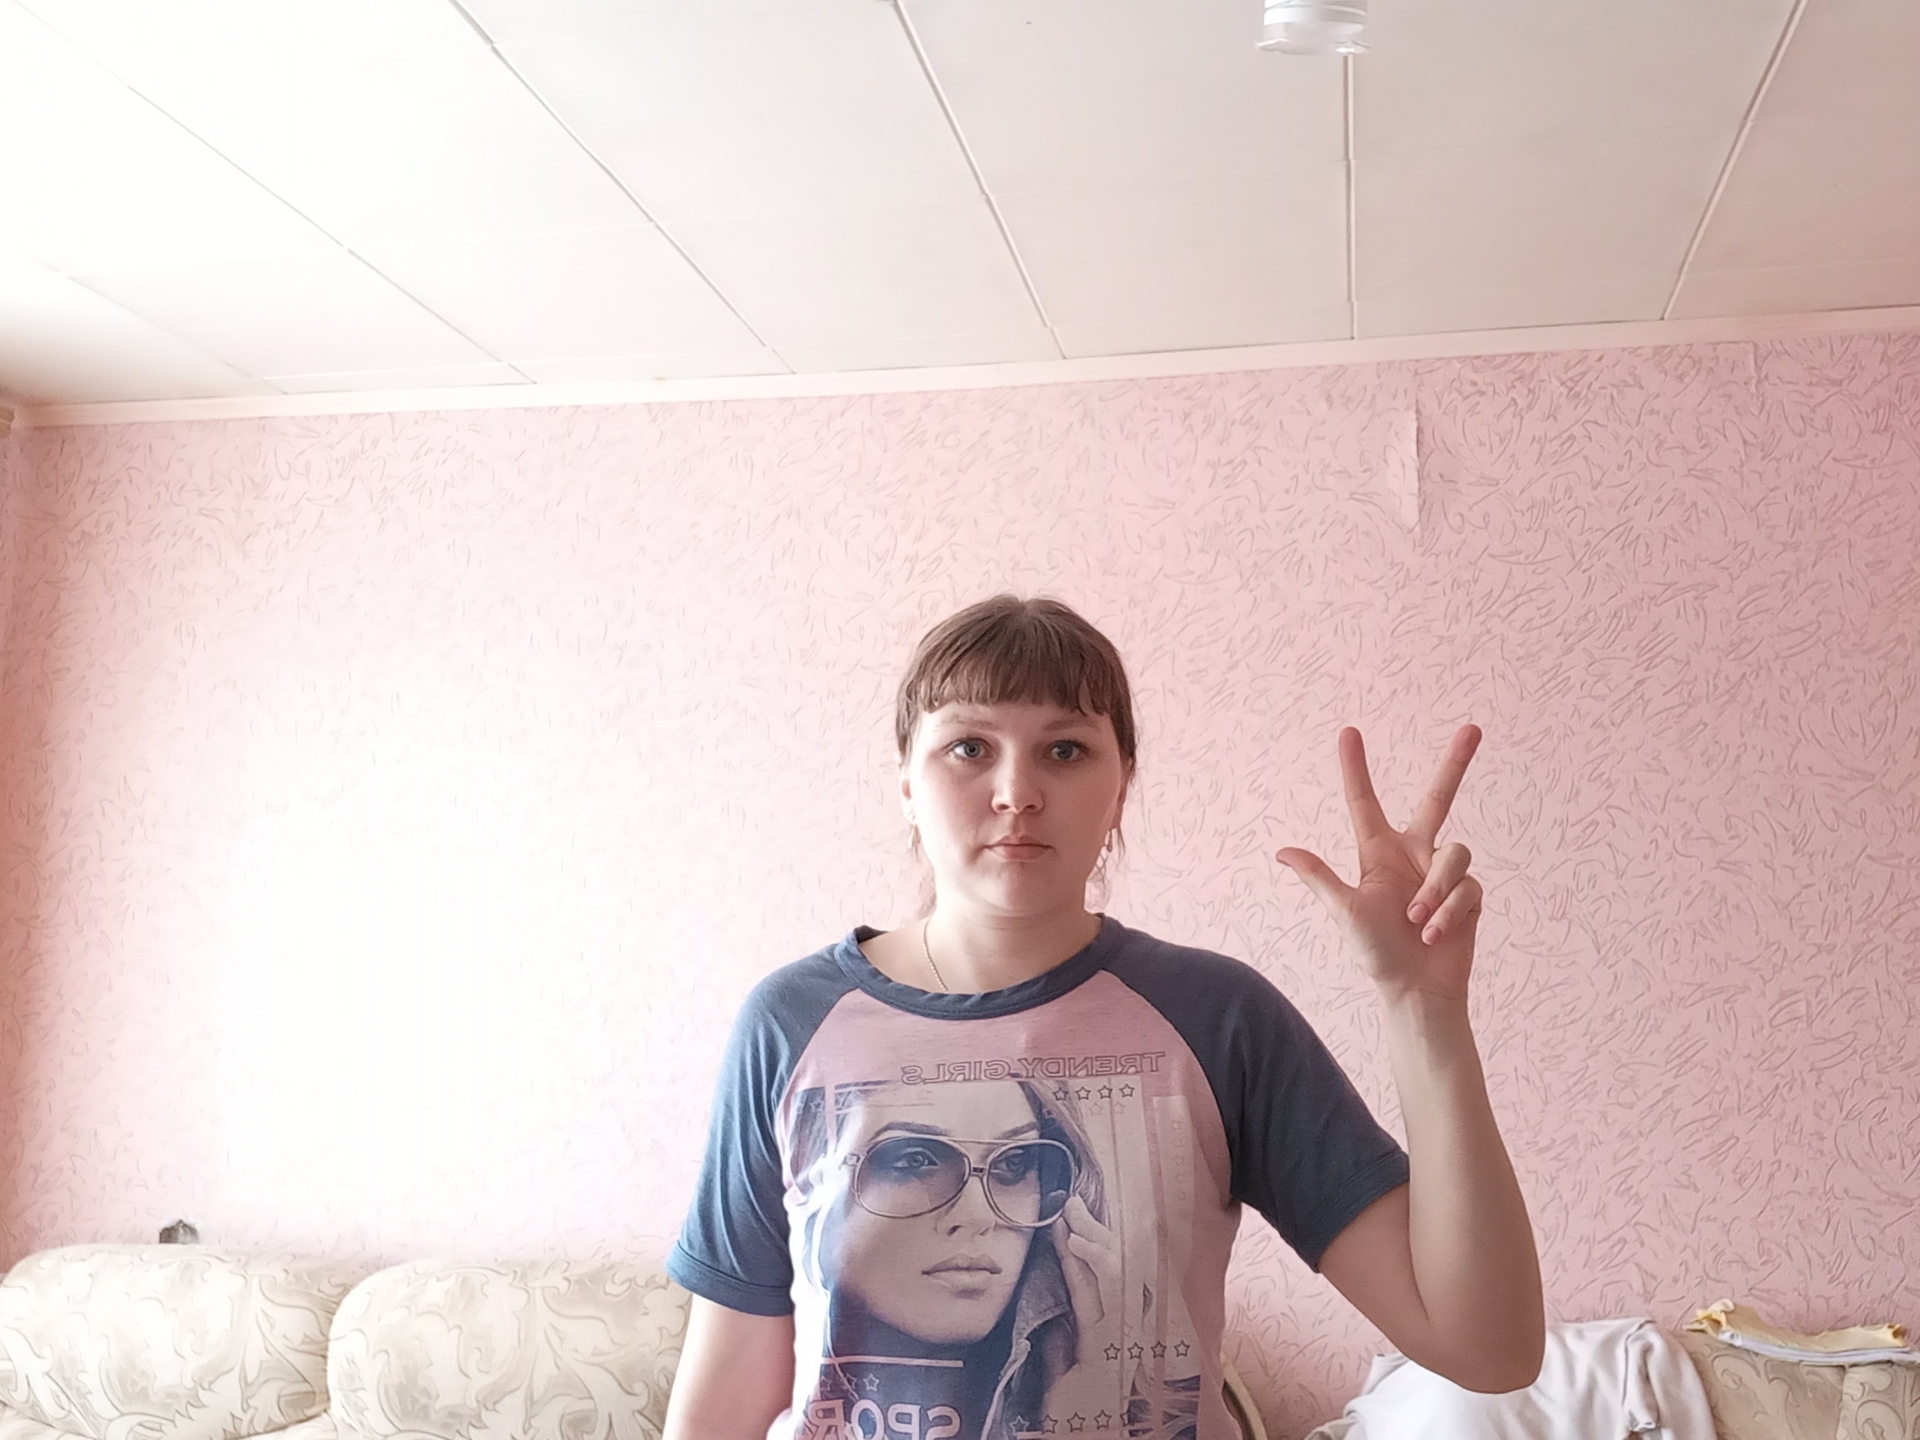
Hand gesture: three2